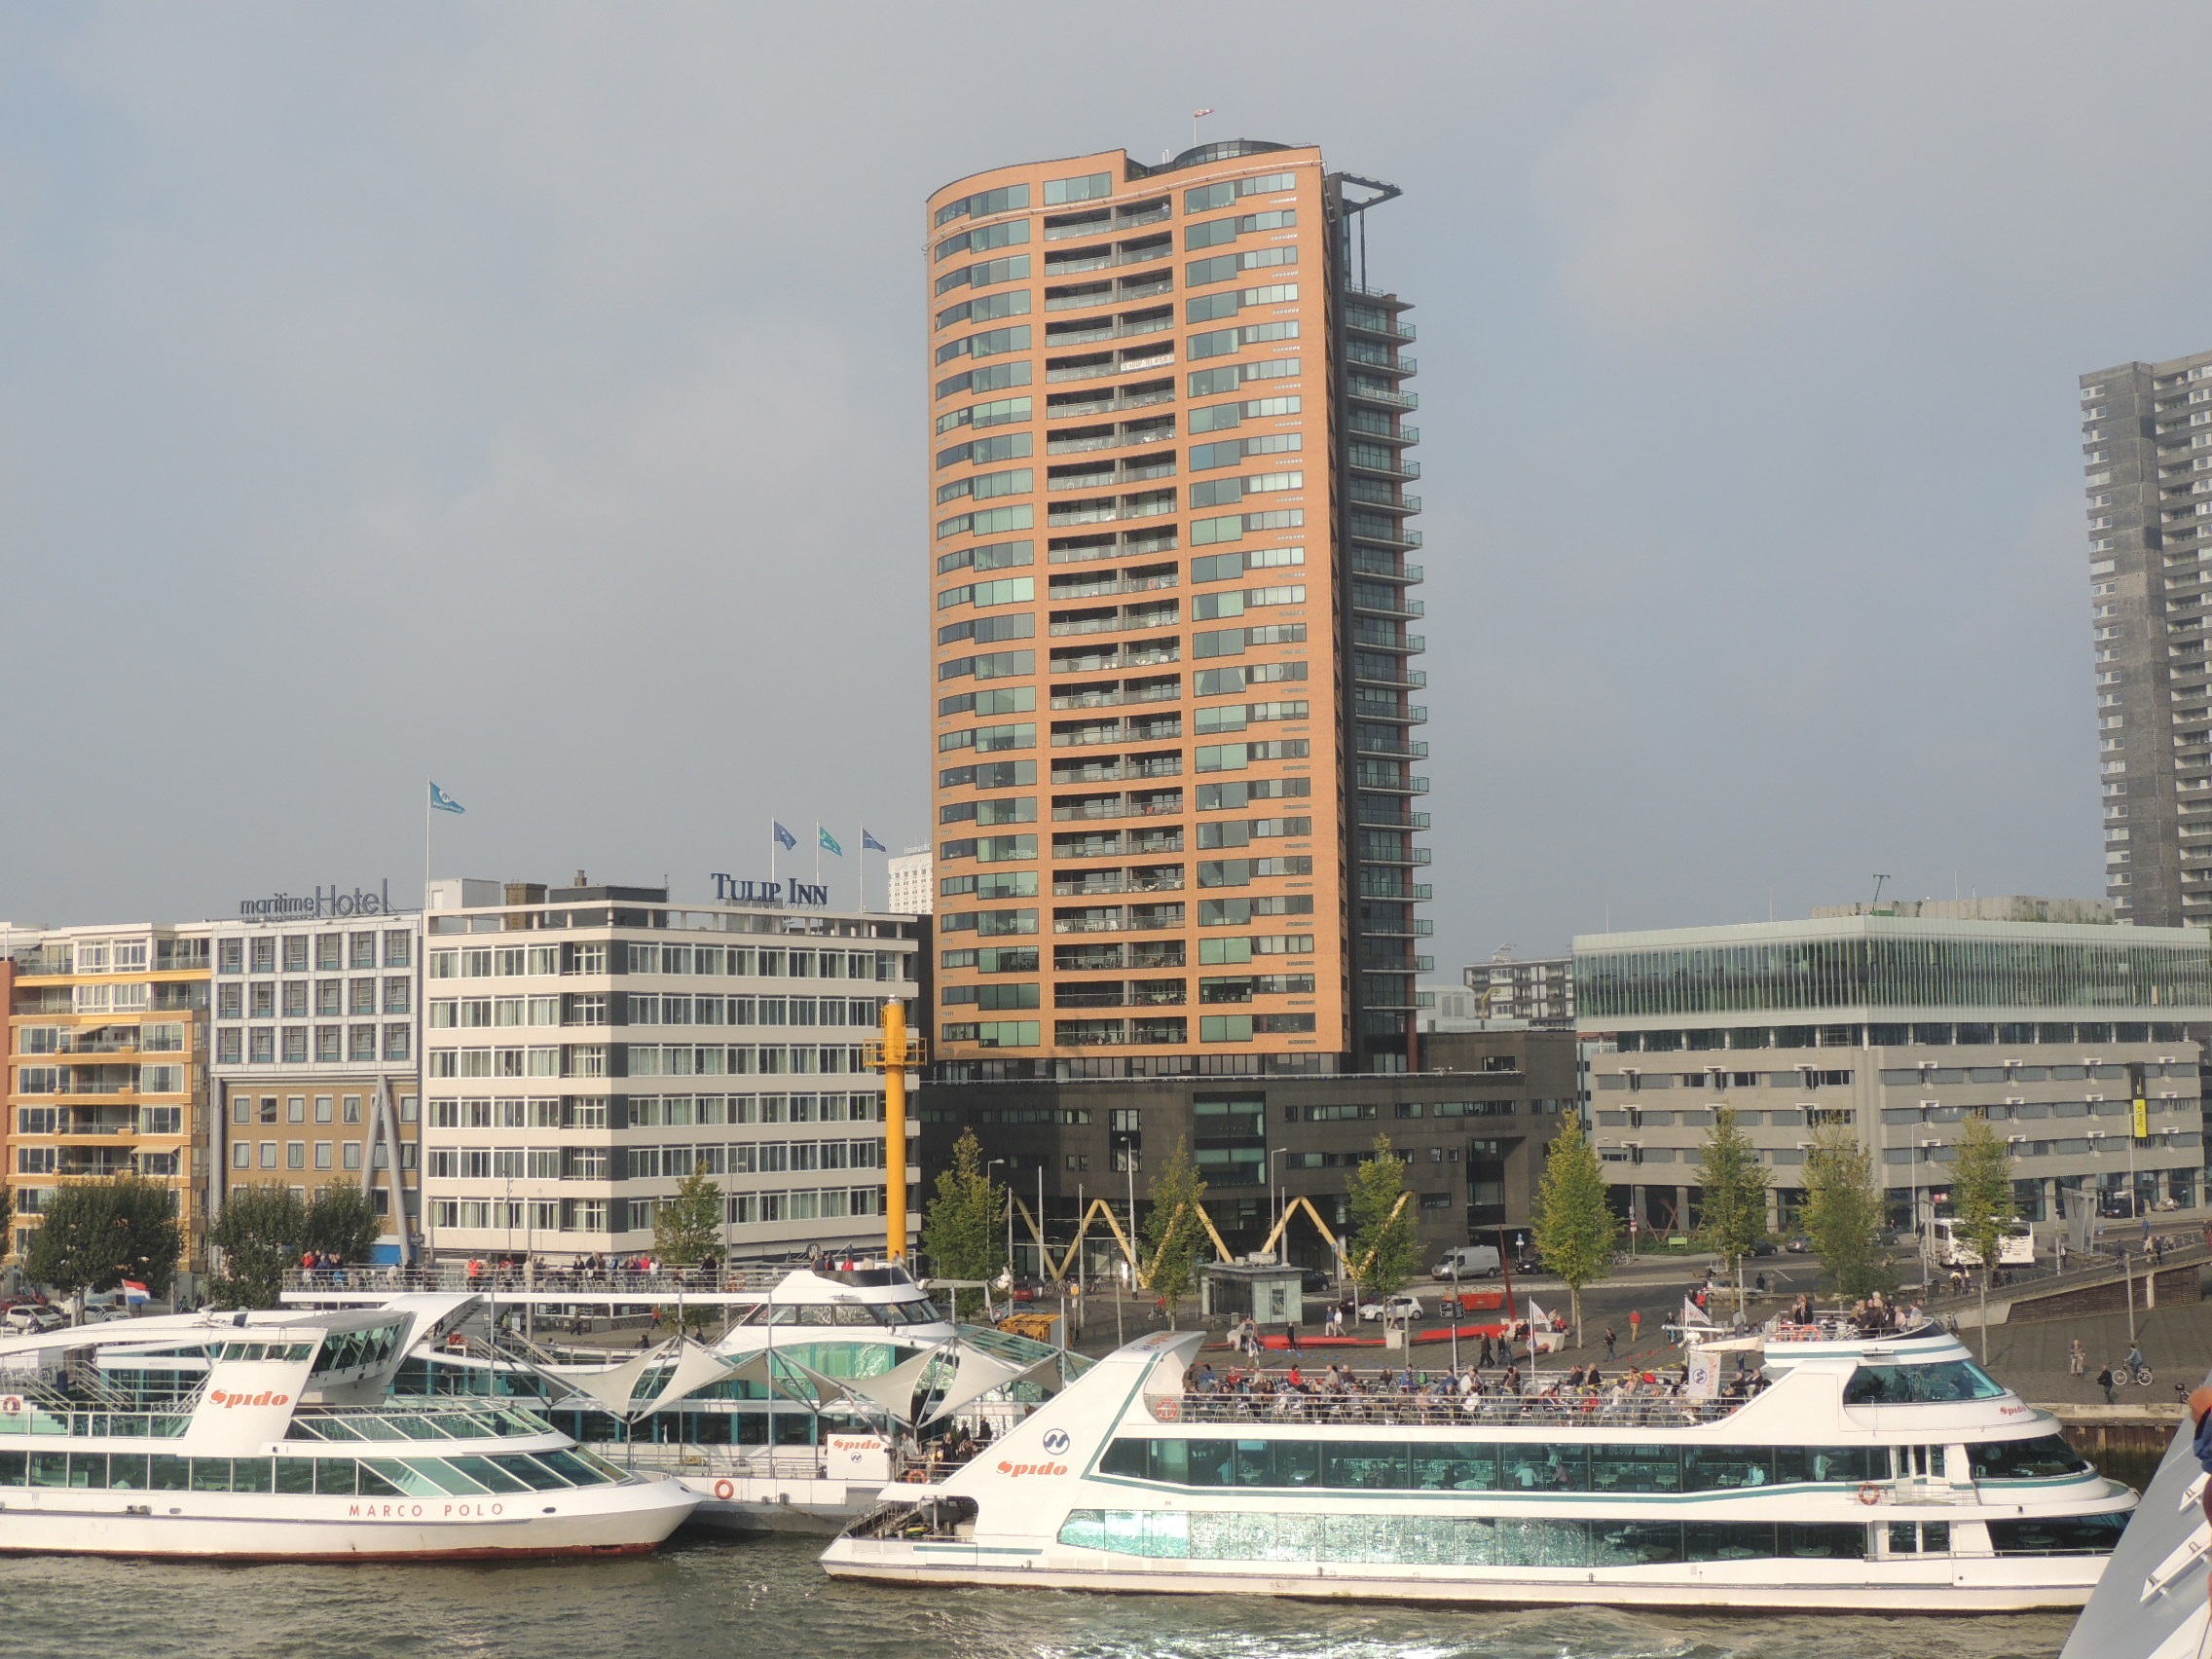
dock, bridge, skyline, view, city, skyscraper, urban, cityscape, downtown, vehicle, marina, tower block, rotterdam, cruise ship, condominium, passenger ship